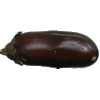
Label: eggplant